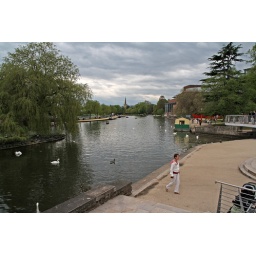
Looking from the foot bridge over the river Avon in the direction of the Royal Shakespeare Theatre and Holy Trinity Church.